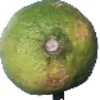
Label: Limes 1